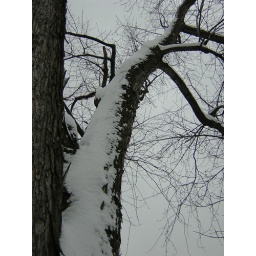
our neighbor's silver maple in the depths of winter, surging snow-blanketed toward the matte grey sky